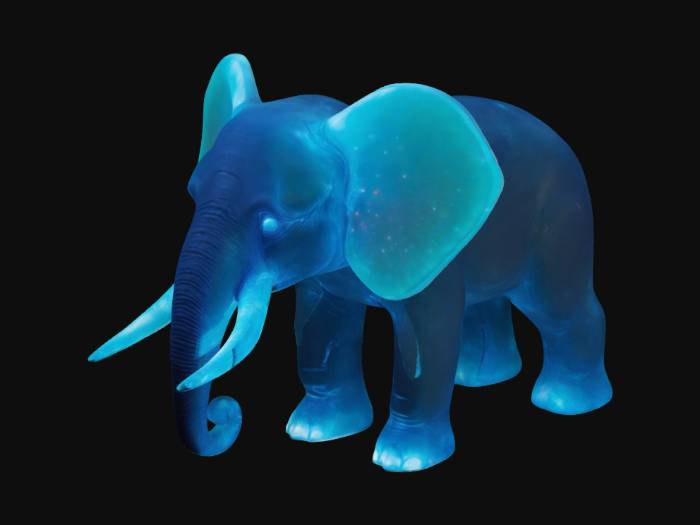
미적 점수 (1~10점): 7